2008 United States presidential election in Wyoming

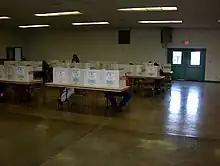
Voting taking place in a Laramie, Wyoming polling station

Located in the Inner Mountain West, Wyoming was home to then-incumbent Vice President Dick Cheney. It is one of the most reliably Republican states in the nation—and by some measures, "the" most Republican. Its demographics are a perfect fit for the Republican Party. It is the least populated state in the nation (even less than the District of Columbia), has no major metropolitan areas, and is heavily rural and White/Caucasian. Voters in the state tend to be very conservative on both social and fiscal issues. At the time of this election, however, it did still have a Democratic governor. No Democratic presidential nominee has won Wyoming since Lyndon B. Johnson in his landslide election in 1964—one of only eight times the state has voted Democrat in a presidential election.